The Amazing Race: China Rush 2

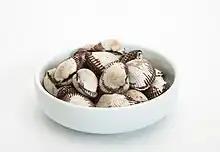
For the Roadblock, racers had to finish a serving of blood clams.

This leg's Detour was a choice between Wheels or Peels. In Wheels, teams had to push a large water tricycle into the water, and then pedal it out to a large inflatable ball. They would then ride back to shore on a banana boat with their ball and, once on shore, could open the ball to find their next clue. In Peels, teams had to ride a Segway across a marked course to a dig site on the beach, where they would have to dig up six different kinds of fruits and exchange them for their next clue.